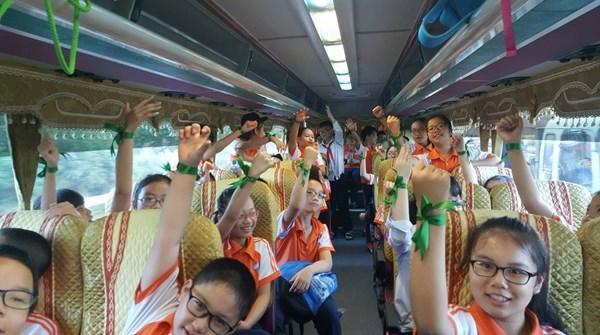
có nhiều học sinh đeo kính hơn học sinh không đeo kính